Institute of Technology, Blanchardstown

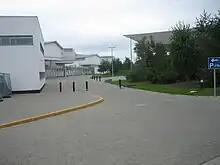
Institute of Technology, Blanchardstown

Institute of Technology, Blanchardstown (ITB) established in 1999, was a third-level institution outside Dublin. In 2019, it merged with the Dublin Institute of Technology (DIT) and the Institute of Technology Tallaght (ITT) to form the new Technological University Dublin (TU Dublin).